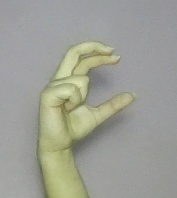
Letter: thal